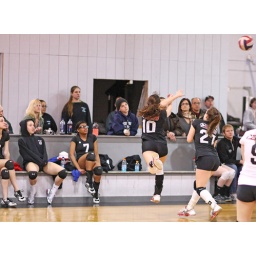
SJVBC girls run in a desperate attempt to save the ball